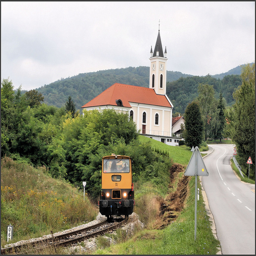
The train is going down the tracks by the church.
A train rolls down the tracks on front of a church.
A church sitting among the hills with a train below it.
The train travels by  the old church and then heads down near the highway.
A small train traveling on the railroad tracks